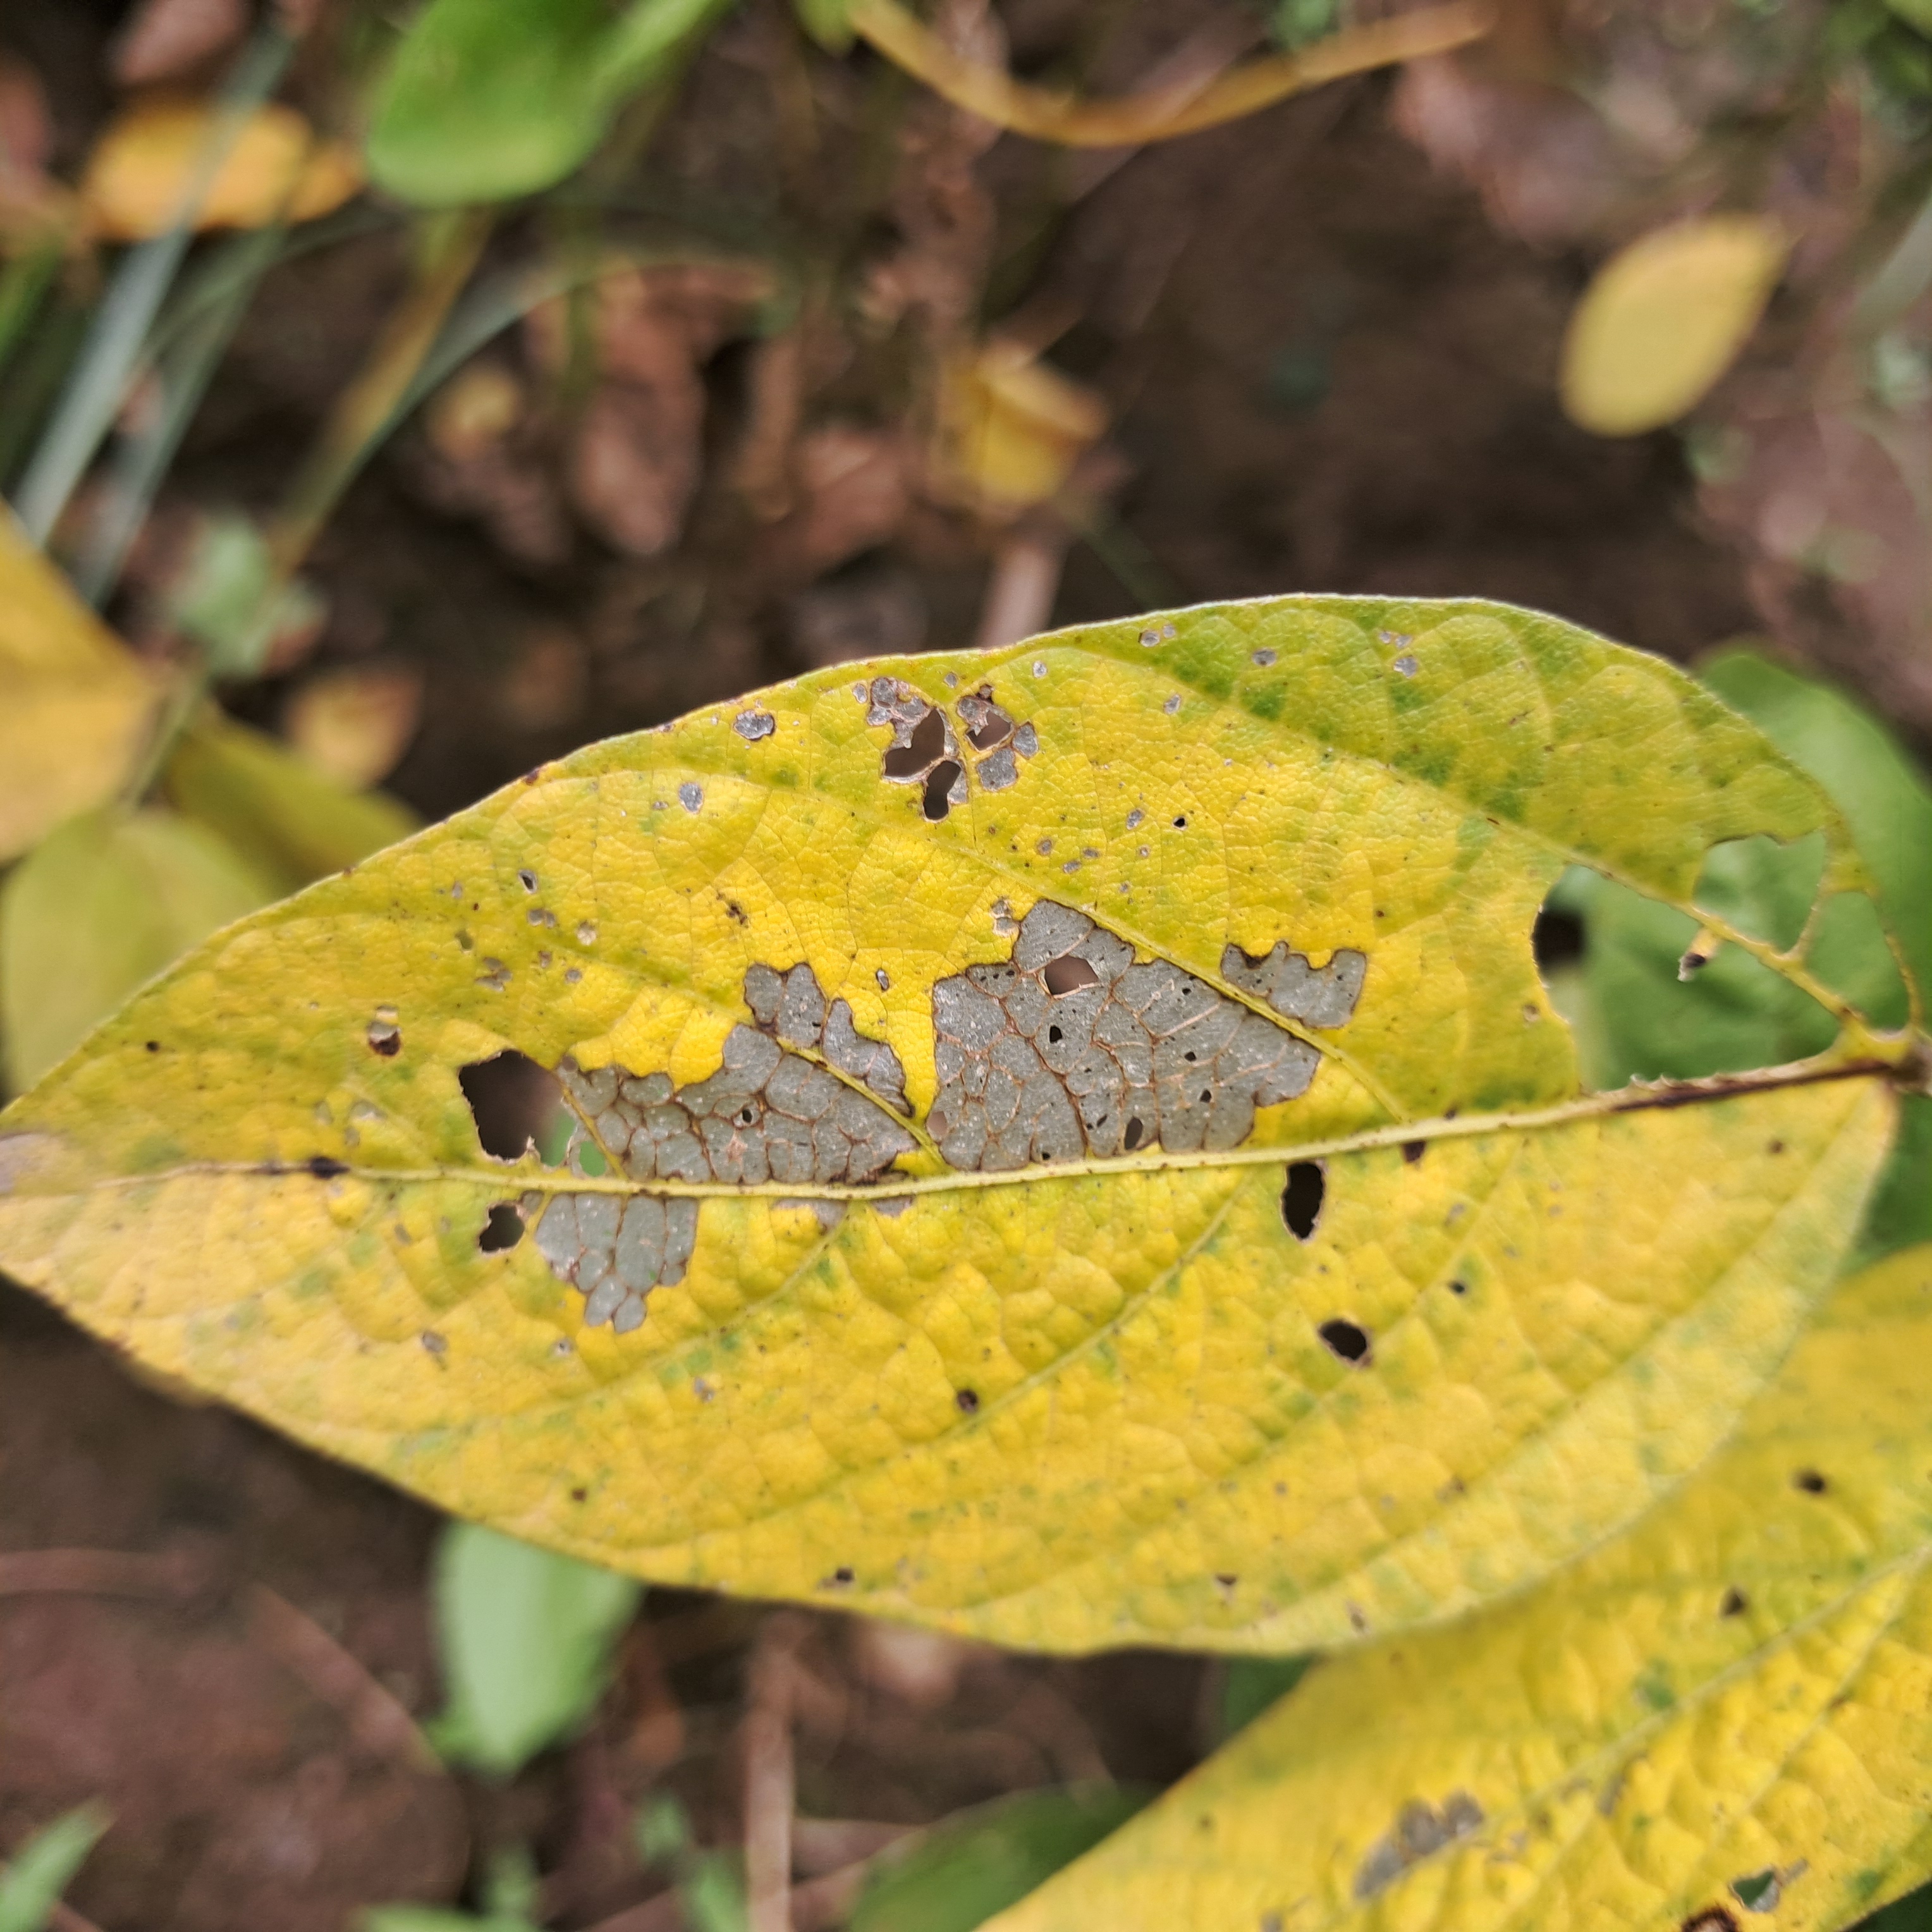
Label: Caterpillar_Semilooper_Pest